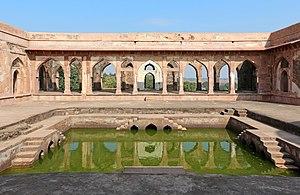
Cour nord du Palais de Baz Bahadur, Mandu, Inde This is a photo of ASI monument number